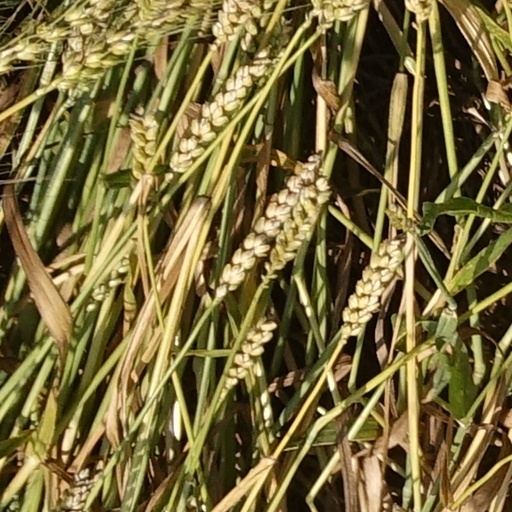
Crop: wheat